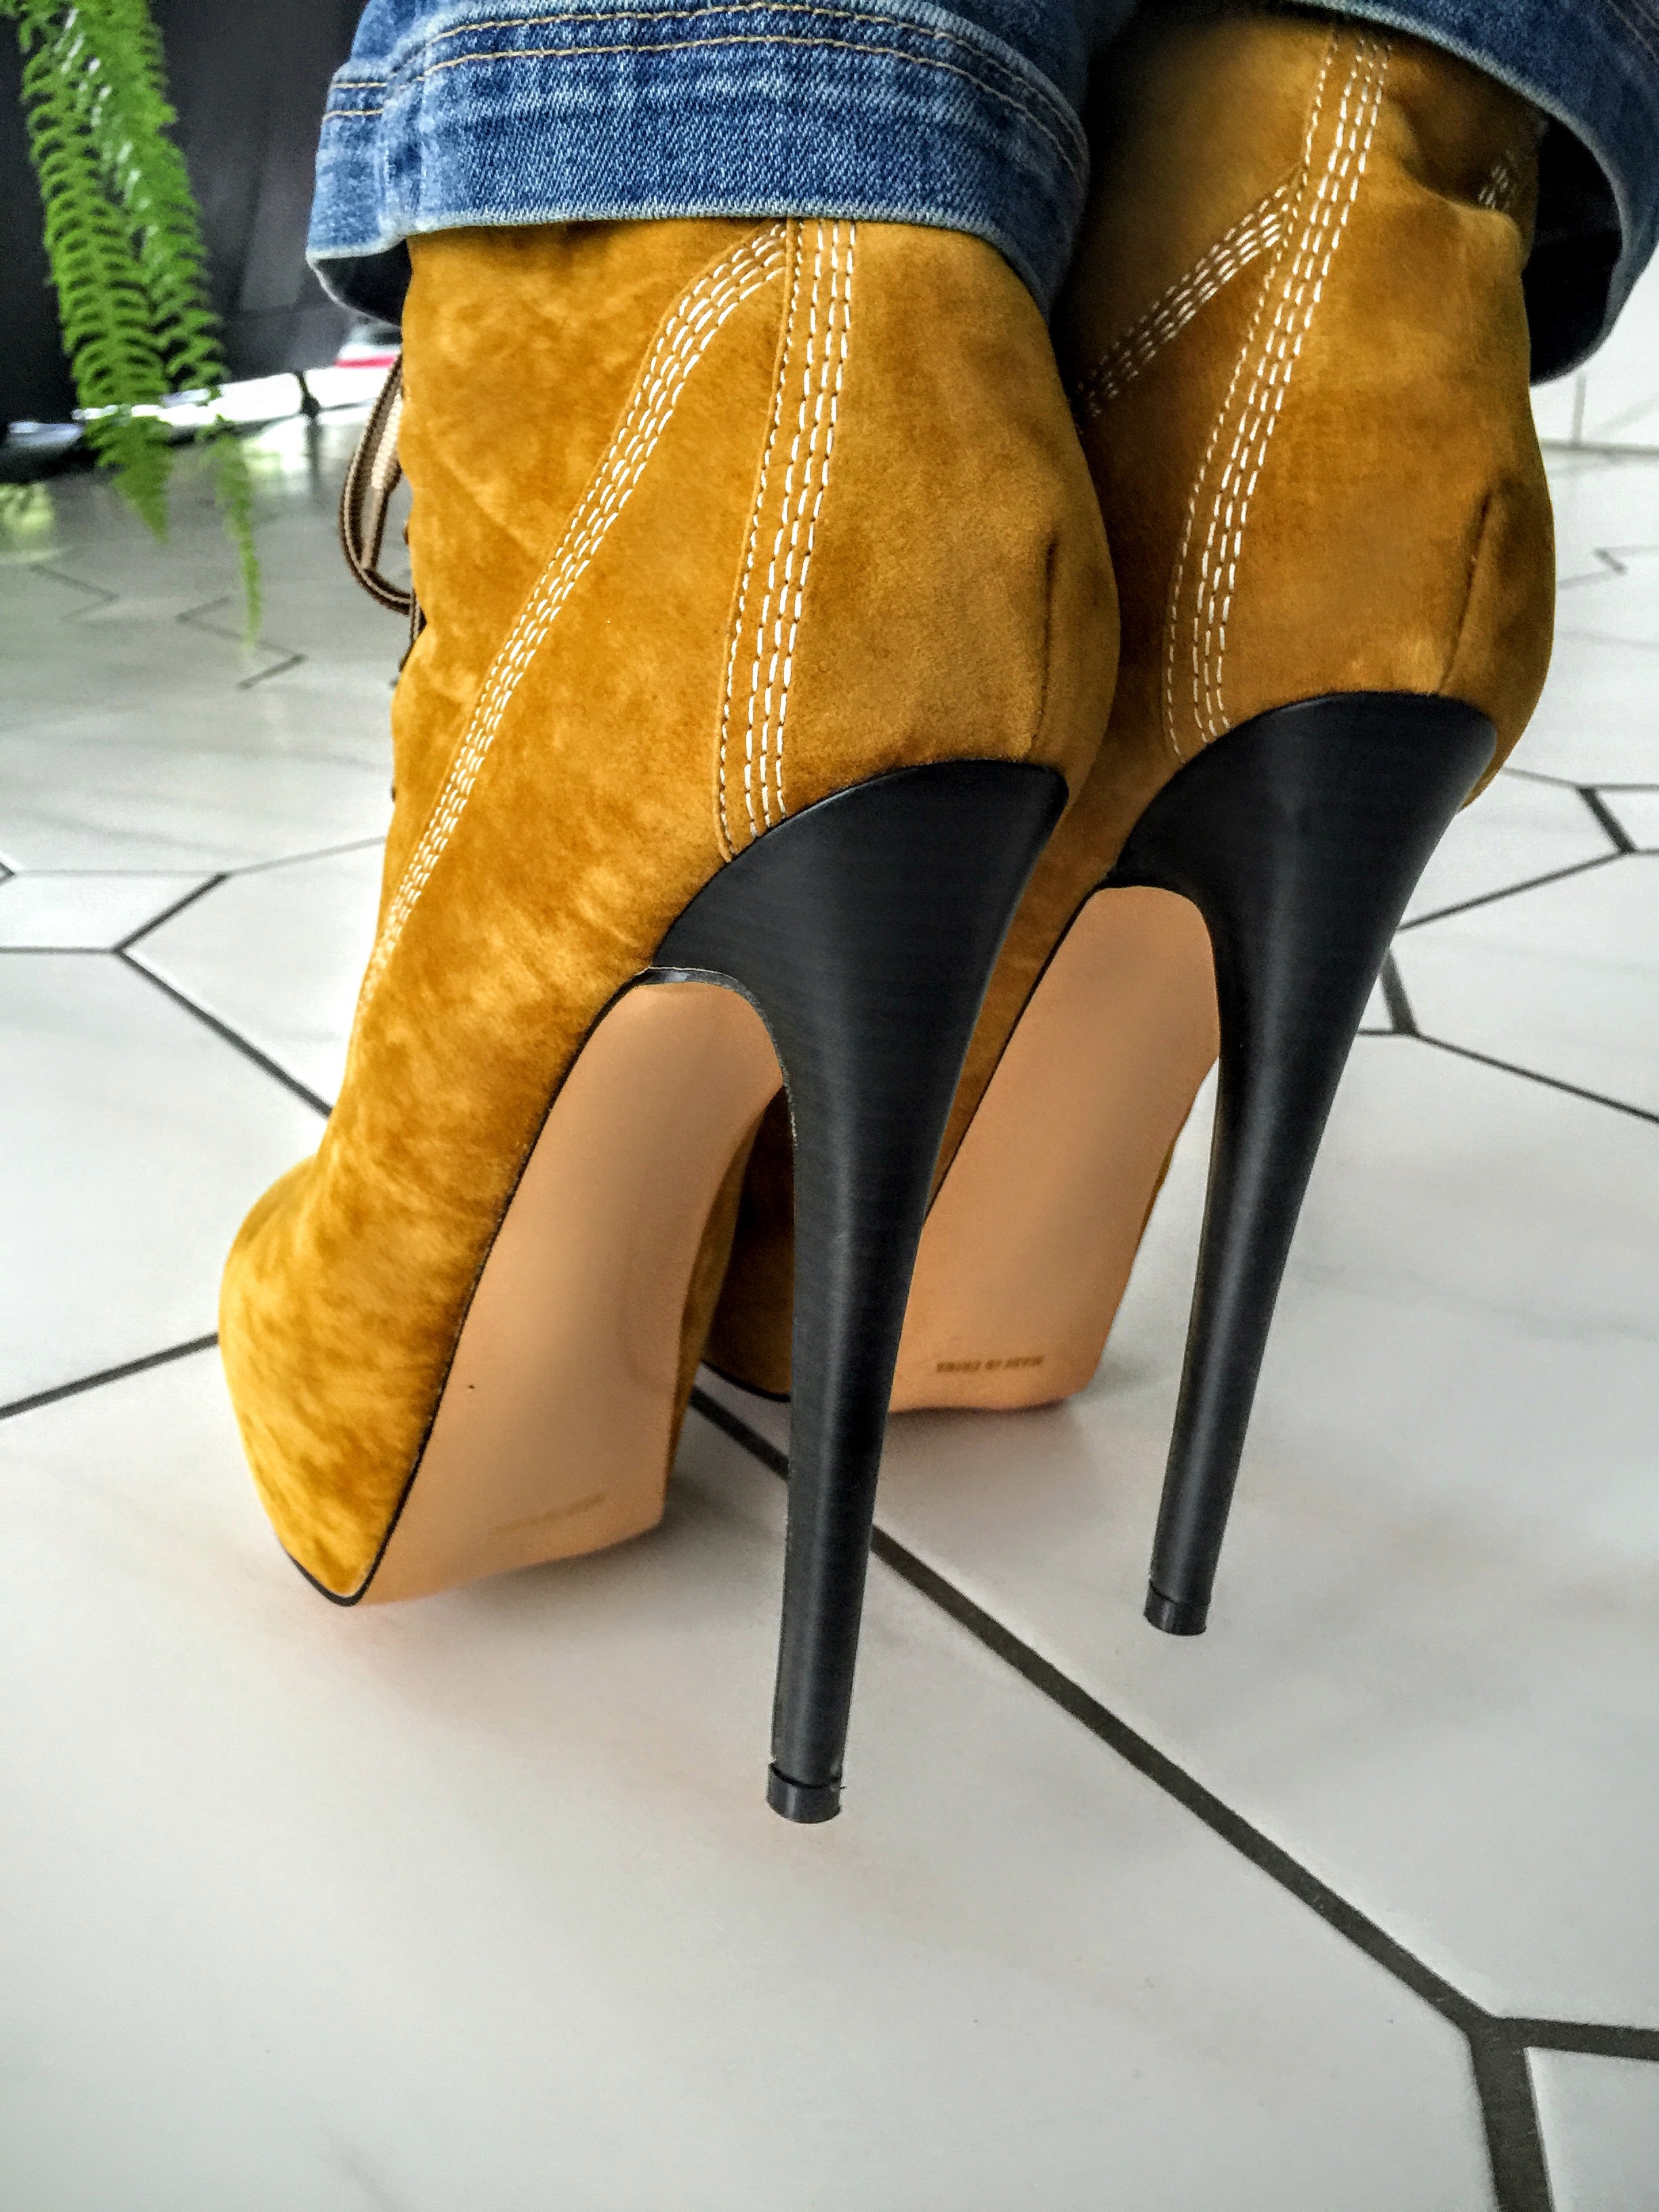
shoe, girl, woman, leather, female, leg, high, fashion, clothing, yellow, modern, feminine, human body, textile, shoes, boots, footwear, sexy, pretty, erotic, fashionable, stilettos, paragraph, women's shoes, seduce, extravagant, young women, hochhackig, high heeled shoes, shoe heel, paragraphs, high heeled footwear, outdoor shoe